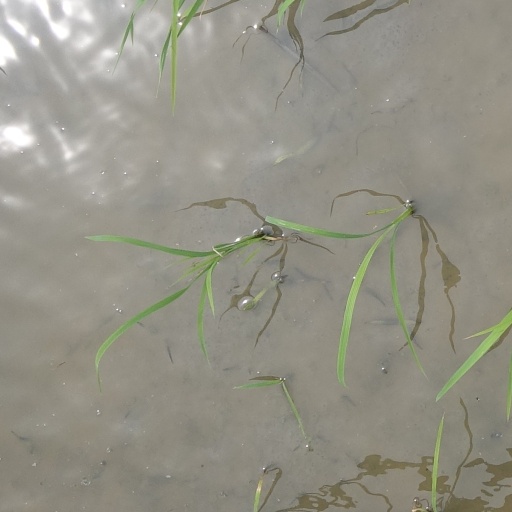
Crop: rice